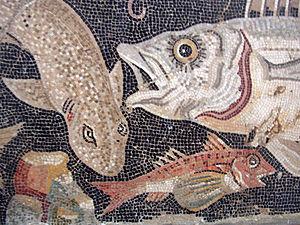
L’art romain est l'art produit dans les territoires de la Rome antique, depuis la fondation de Rome jusqu'à la chute de l'Empire d'occident. Il prend un véritable essor au contact de l'art grec que les historiens de l'art, au XIXᵉ siècle, lui reprocheront d'imiter, et trouve de nouvelles influences dans les régions soumises par l'Empire.